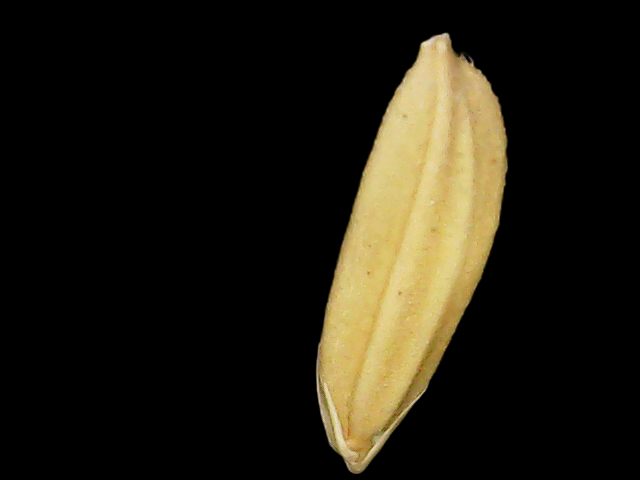
Rice variety: Binadhan24